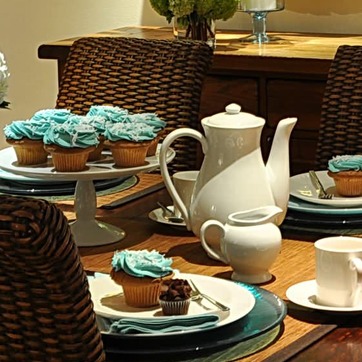
Material: ceramic